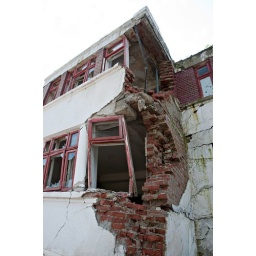
Red window frame in decayed building